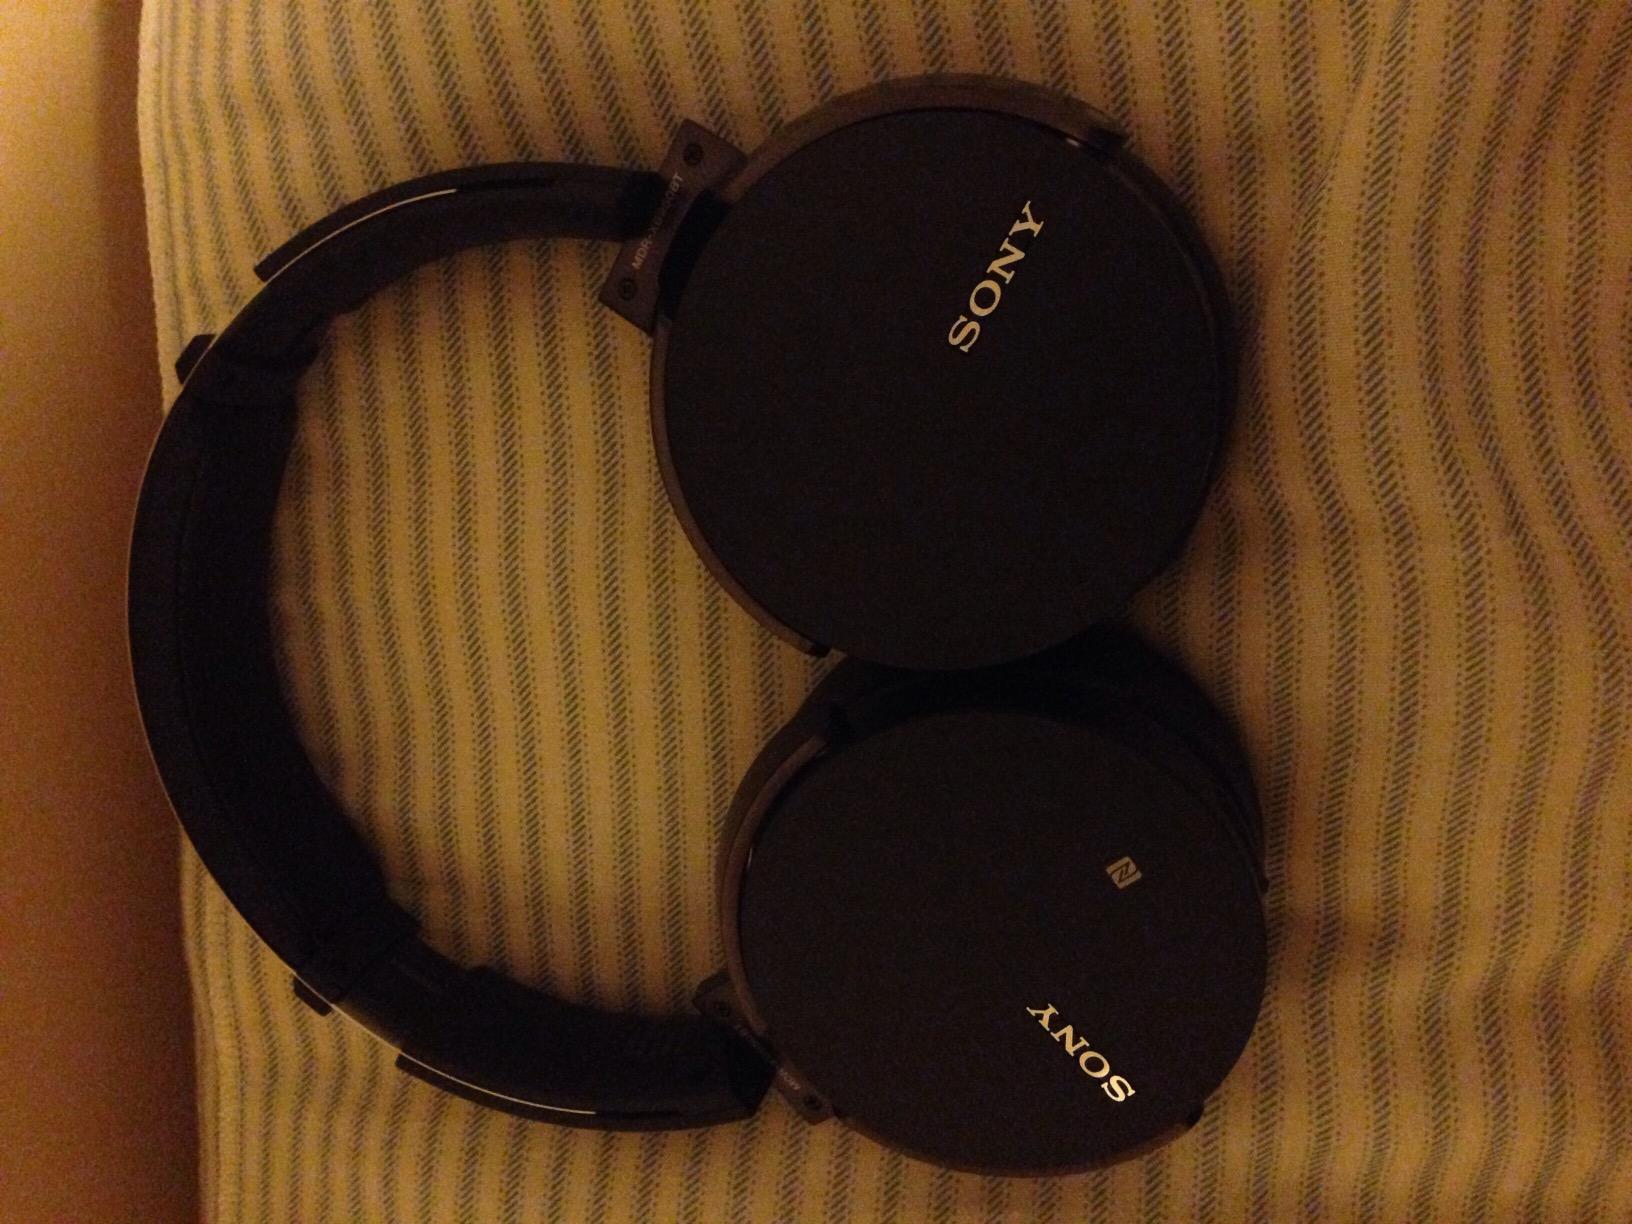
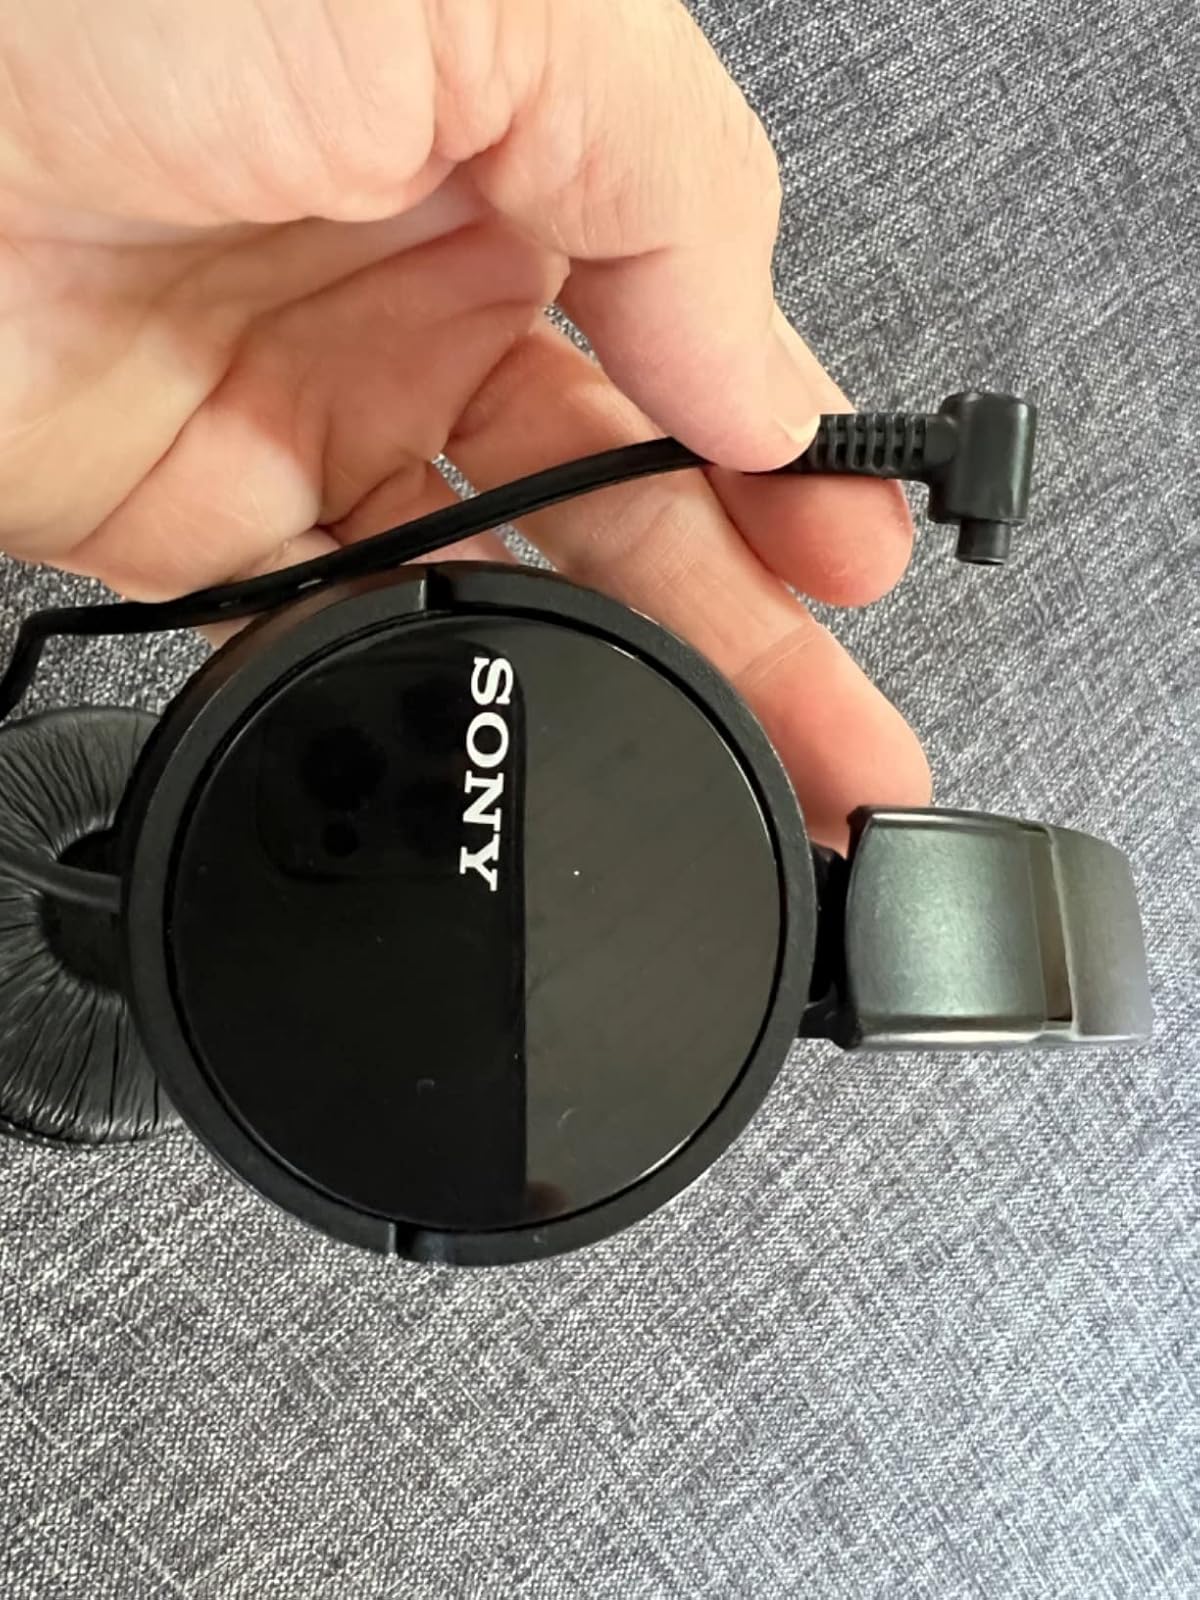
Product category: headphones
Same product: no